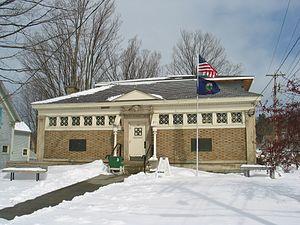
La ville de Hyde Park est le siège du comté de Lamoille, situé dans le Vermont, aux États-Unis.